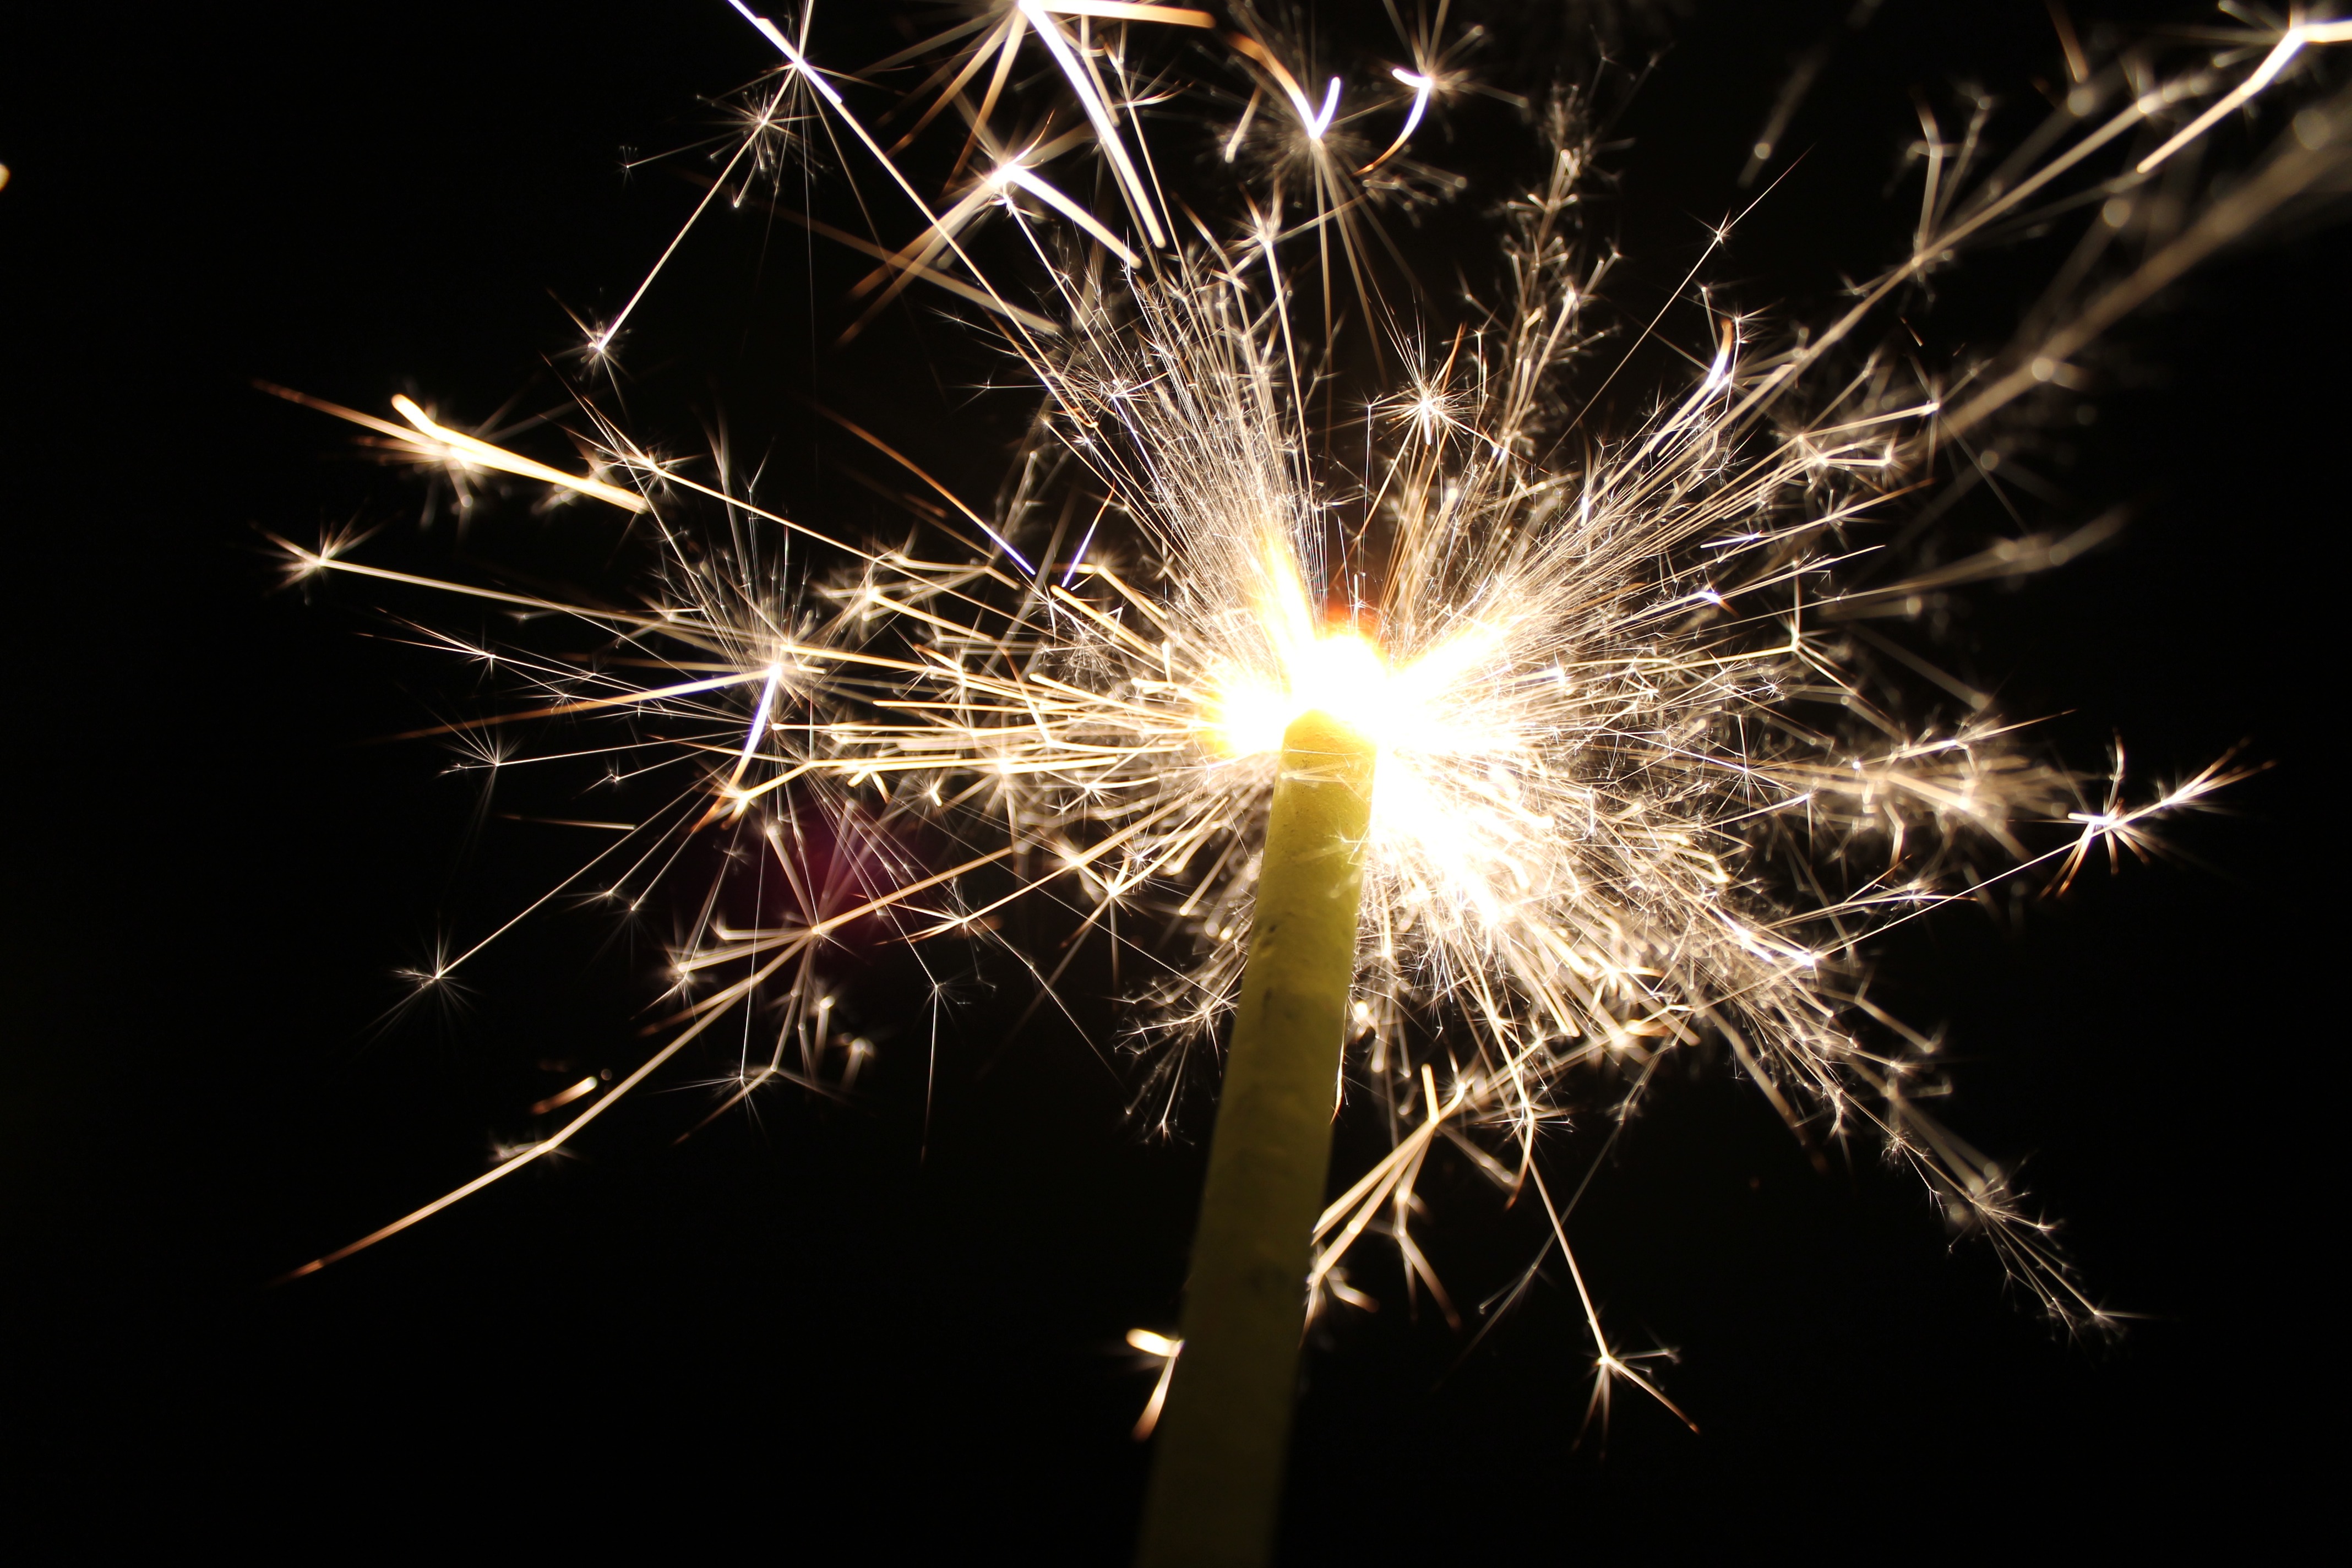
glowing, night, sparkler, colourful, show, glow, freedom, colorful, pyrotechnics, childhood, explosion, celebrate, explode, trace, festival, fireworks, design, display, sparklers, party, joy, sparks, event, shiny, flames, independence, firecracker, burst, patriotic, salute, bliss, combustion, exploding, july 4th, enlightening, fireballs